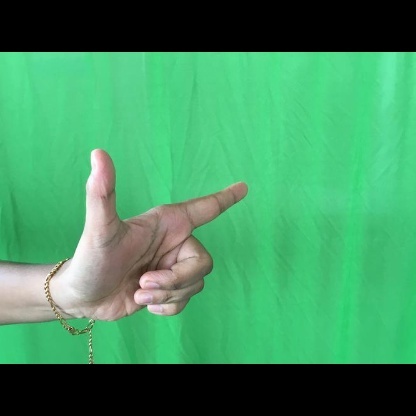
Mudra: Chandrakala